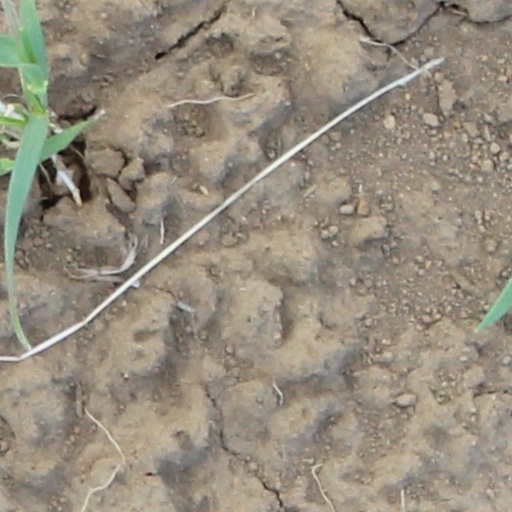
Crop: wheat